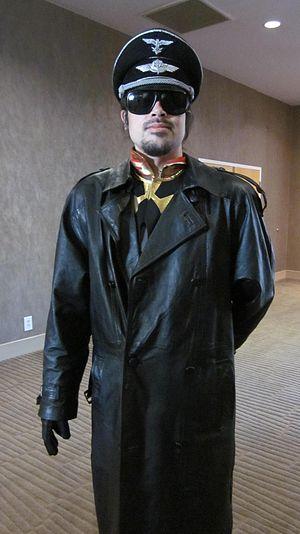
Mobile Suit Gundam, parfois abrégé en MSG, est une série d’animation japonaise de 43 épisodes créée par Yoshiyuki Tomino en 1979. Trois films résumant l’histoire ont aussi été produits en 1981 et 1982. Il s’agit donc de la toute première série de Gundam, une des franchises les plus célèbres au Japon. Le scénario de Mobile Suit Gundam se poursuivra dans les séries Mobile Suit Zeta Gundam, Gundam ZZ et le film Char contre-attaque.
La guerre d'indépendance de Zeon ou « guerre d'un an » est un conflit armé dans le monde fictif de Mobile Suit Gundam. Elle voit s'opposer les terriens sous la bannière de la Fédération aux forces indépendantistes du duché de Zeon. Elle peut être considérée comme une troisième guerre mondiale. Elle se déroule entre le 2 janvier UC0079 et le 31 décembre UC0079, elle se conclut par un armistice entre les deux protagonistes mais très nettement à l'avantage des forces fédérales.